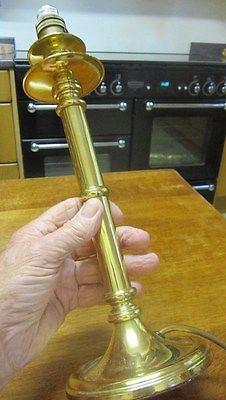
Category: lamp